2018 Parry Sound forest fire

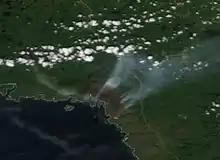
60m resolution showing the Parry Sound 33 fires (represented by the red dots) as they near the highway (the yellow line), July 30, 2018

The Parry Sound forest fire (officially designated as Parry Sound 33) was a wildfire in unorganized parts of Parry Sound District, Ontario, Canada.